French destroyer Maillé Brézé (1931)

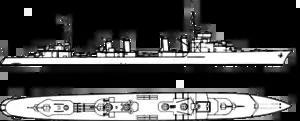
Right elevation and plan of the "Vauquelin" class

The "Vauquelin"-class ships were designed as improved versions of the preceding s. They had an overall length of , a beam of , and a draft of . The ships displaced at standard and at deep load. They were powered by two geared Parsons steam turbines, each driving one propeller shaft, using steam provided by four du Temple boilers. The turbines were designed to produce , which would propel the ships at . During her sea trials on 5 October 1932, "Maillé Brézé"s turbines provided and she reached for a single hour. The ships carried enough fuel oil to give them a range of at . Their crew consisted of 10 officers and 201 crewmen in peacetime and 12 officers and 220 enlisted men in wartime.